John Kotelawala

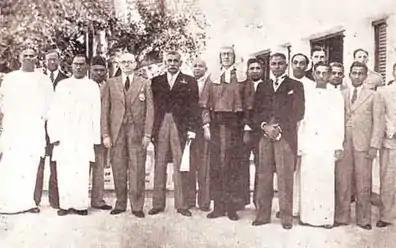
The first Cabinet of Ministers of Ceylon

Just before Ceylon received independence and dominion status in 1948, Colonel Kotelawala had contested the 1947 general elections for the United National Party (UNP), founded by D. S. Senanayake, from the Dodangaslanda electorate and was elected to the newly formed House of Representatives, which was the elected lower house of parliament established under the Soulbury Constitution. Kotelawala was an important member of the UNP and was appointed by Senanayake as Minister of Transport and Works, retaining the portfolio of public works which he had held on the second board of ministers.